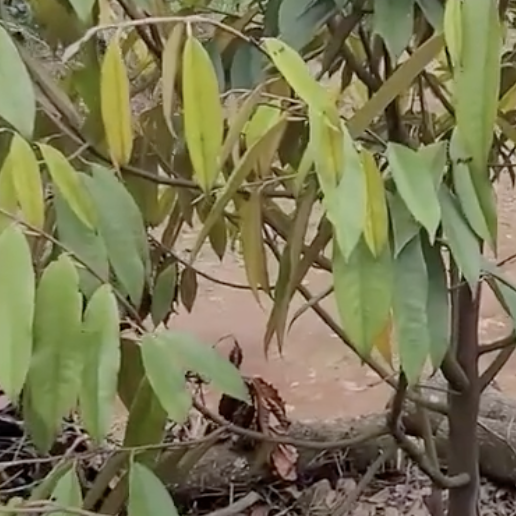
Label: yellow_leaf